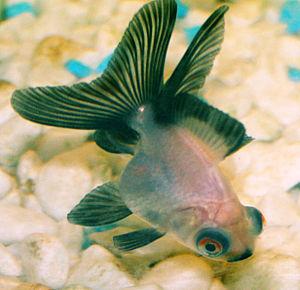
Cette liste recense les variétés de poissons rouges. Le Poisson rouge, probablement issu du Carassin argenté, est présent dans les bassins et les aquariums du monde entier, où il est même considéré comme un animal domestique.